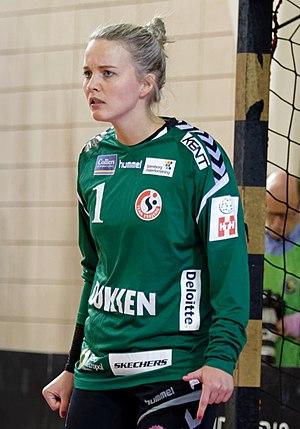
Lors de la rencontre du 3e tour de la Coupe EHF entre Paris 92 et les danoises de Team Esbjerg. A Issy les moulineaux, le 18 novembre 2018.
Sandra Toft, née le 18 octobre 1989 à Gribskov, est une handballeuse internationale danoise qui évolue au poste de gardienne de but.